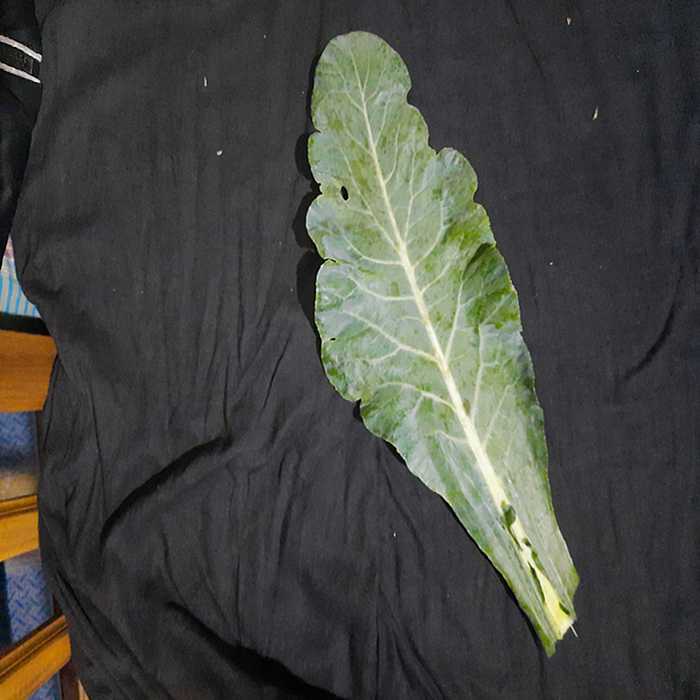
Plant: Cauliflower
Label: Fresh leaf